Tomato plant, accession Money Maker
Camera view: bottom (45 deg); turntable rotation: 300 degrees
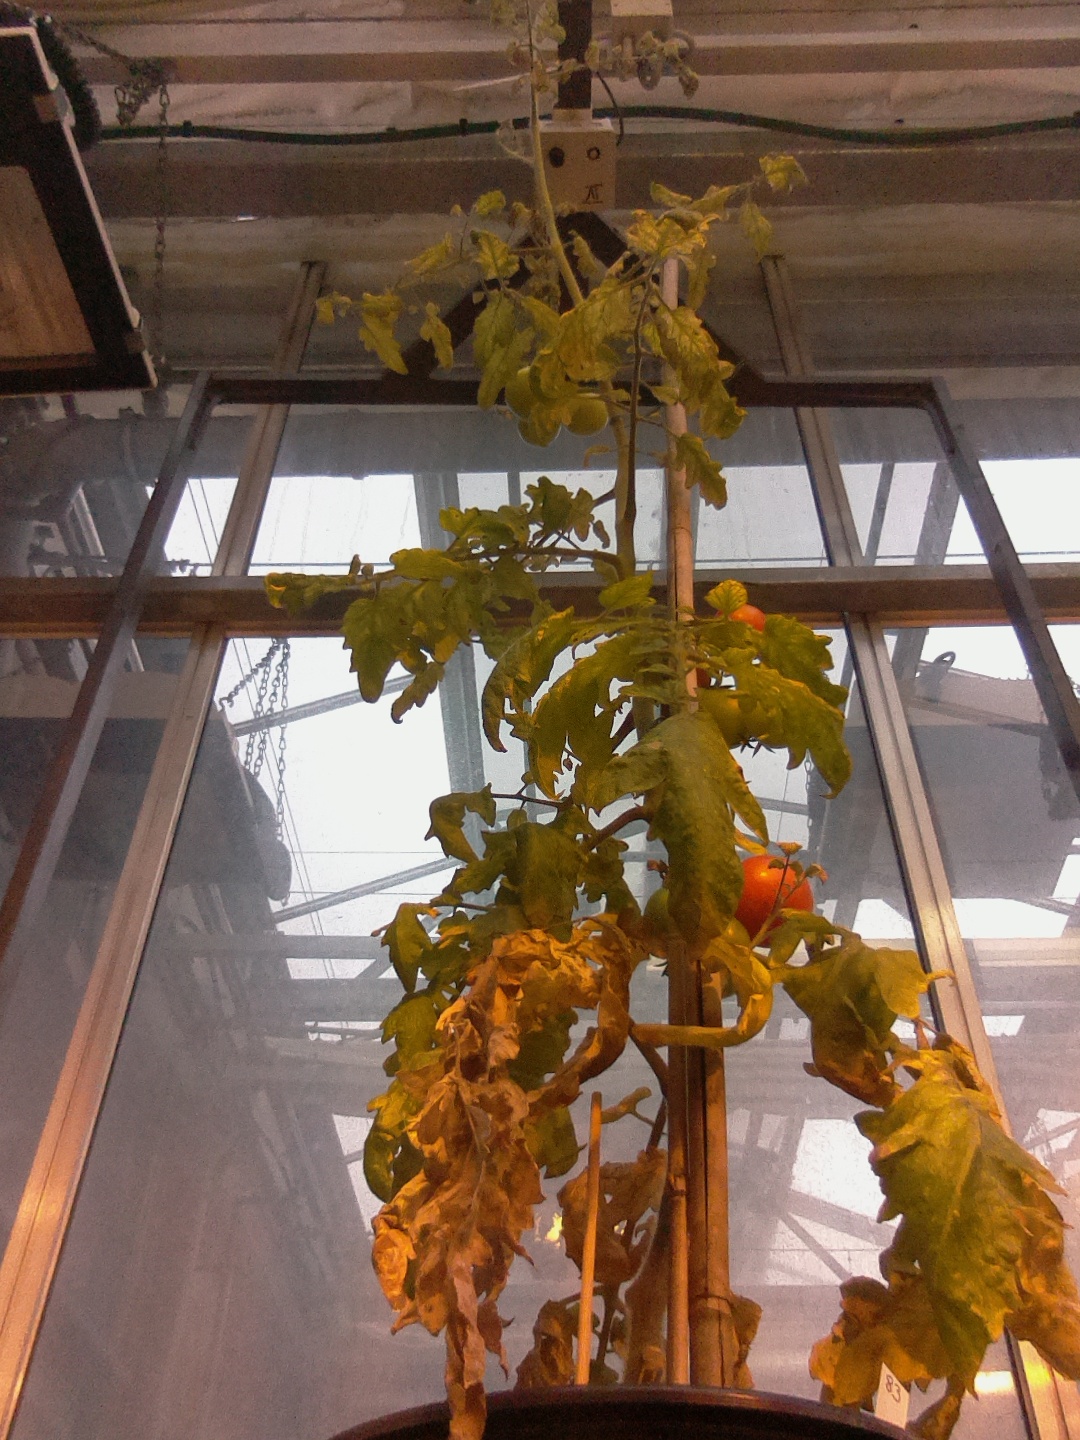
BBCH growth stage 83: 30%-40% of fruits show typical fully ripe color